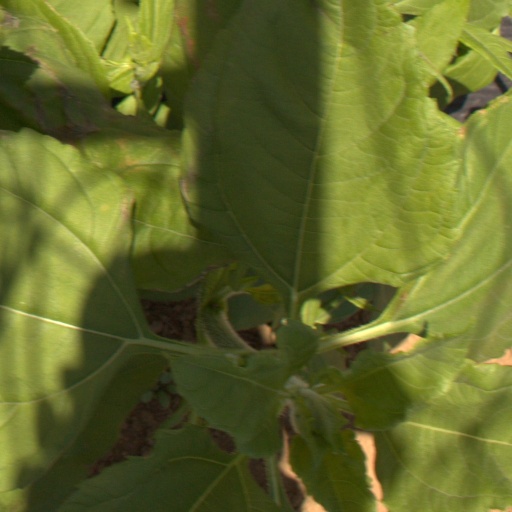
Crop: Jerusalem artichoke